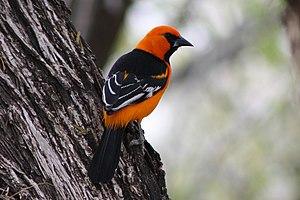
LOriole à gros bec, appelé également Oriole à gorge noire et Oriole d'Altamira, est une espèce d'oiseaux vivants en Amérique centrale et au sud de l'Amérique du Nord.